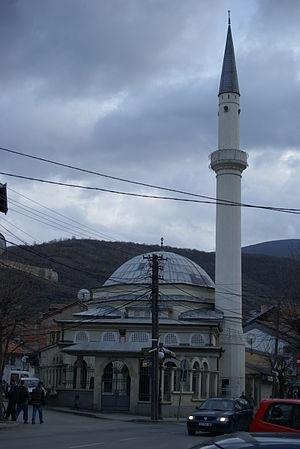
Cet article propose une liste des monuments culturels du Kosovo. Elle intègre des monuments inscrits dans les registres de l'Institut pour la protection du patrimoine de la République de Serbie et sur la liste de l'Académie serbe des sciences et des arts, en tant que le Kosovo est encore considéré comme une province autonome par la Serbie et une partie de la communauté internationale ; parallèlement le Kosovo, qui a proclamé son indépendance en 2008, a établi une liste provisoire de monuments culturels.